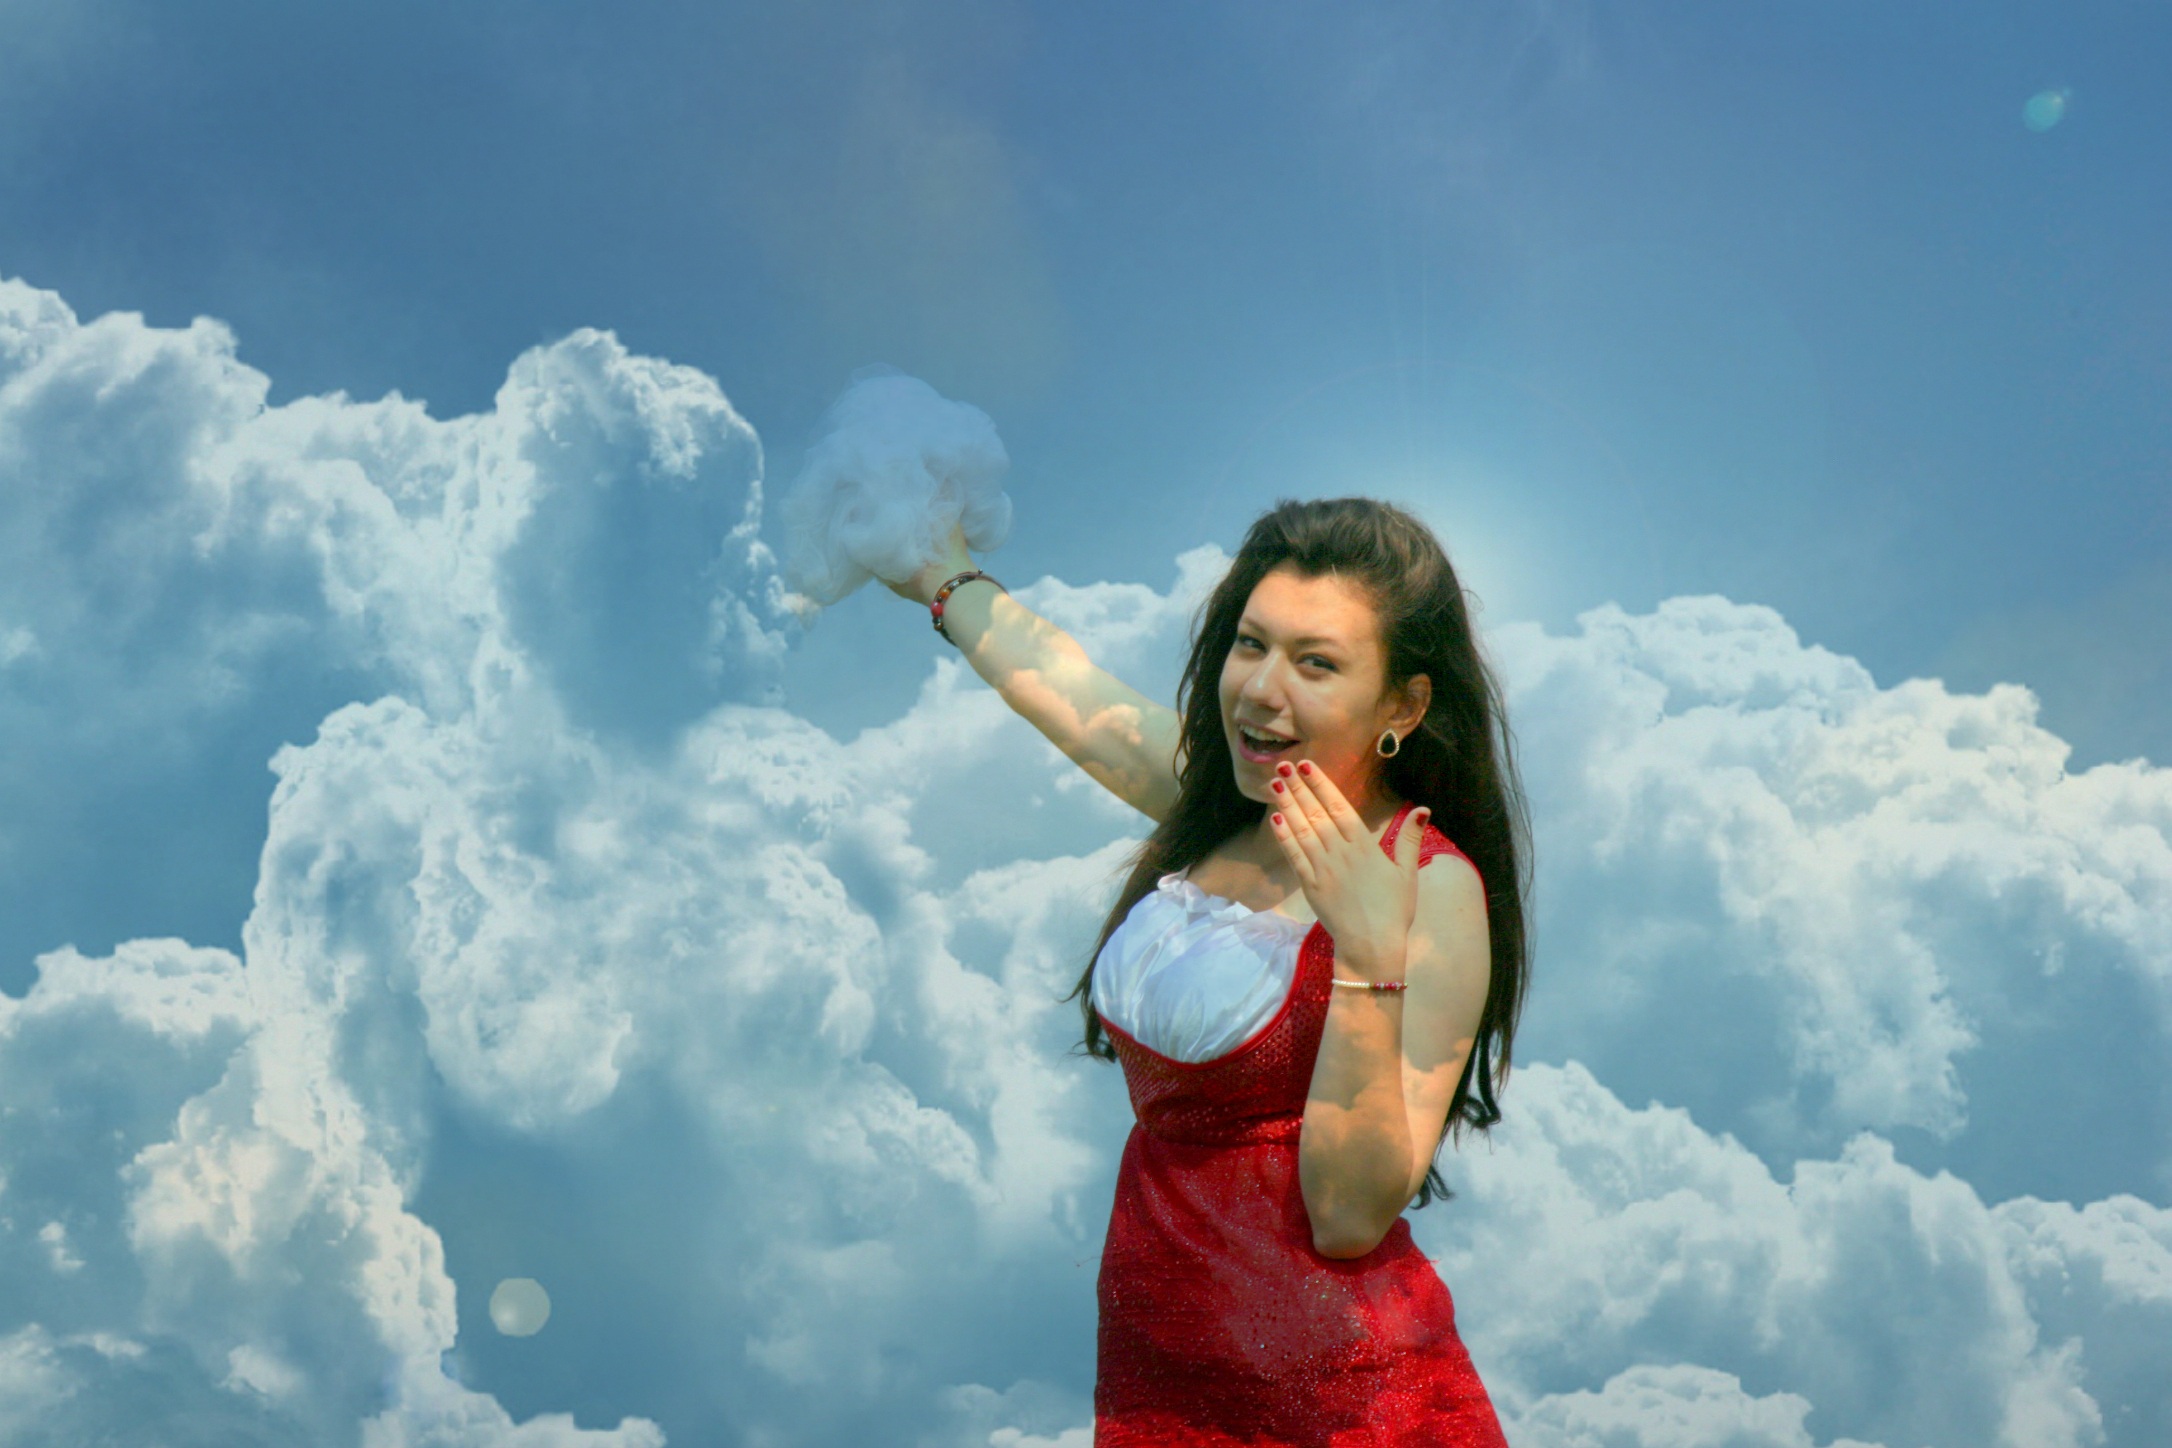
cloud, sky, girl, sunlight, blue, beauty, photo shoot, cheerfulness, meteorological phenomenon